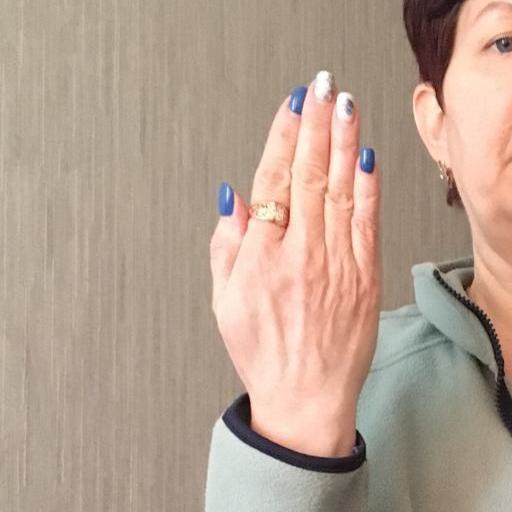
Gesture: stop_inverted